Edith Anne Stoney

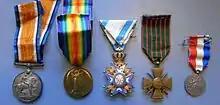
Edith Stoney's medals held at Newnham College, Cambridge. From left to right: British War Medal (reverse), Victory Medal (obverse), Serbian Order of St Sava (reverse), French Croix de Guerre (reverse) and French “Médaille des épidémies" (reverse).

They were assigned to the Corps Expéditionnaire d’Orient and order to move to Serbia. After boarding the steamship "Mossoul" in Marseille, they reached Salonika (known as Thessaloniki in modern Greece) on 3 November, where they took the night train north to Ghevgheli (now Gevgelija in modern North Macedonia), on the Serbian side of the Greek border. They set up a hospital in an unused silk factory where they treated 100 patients with injuries ranging from frostbite to severe lung and head wounds.